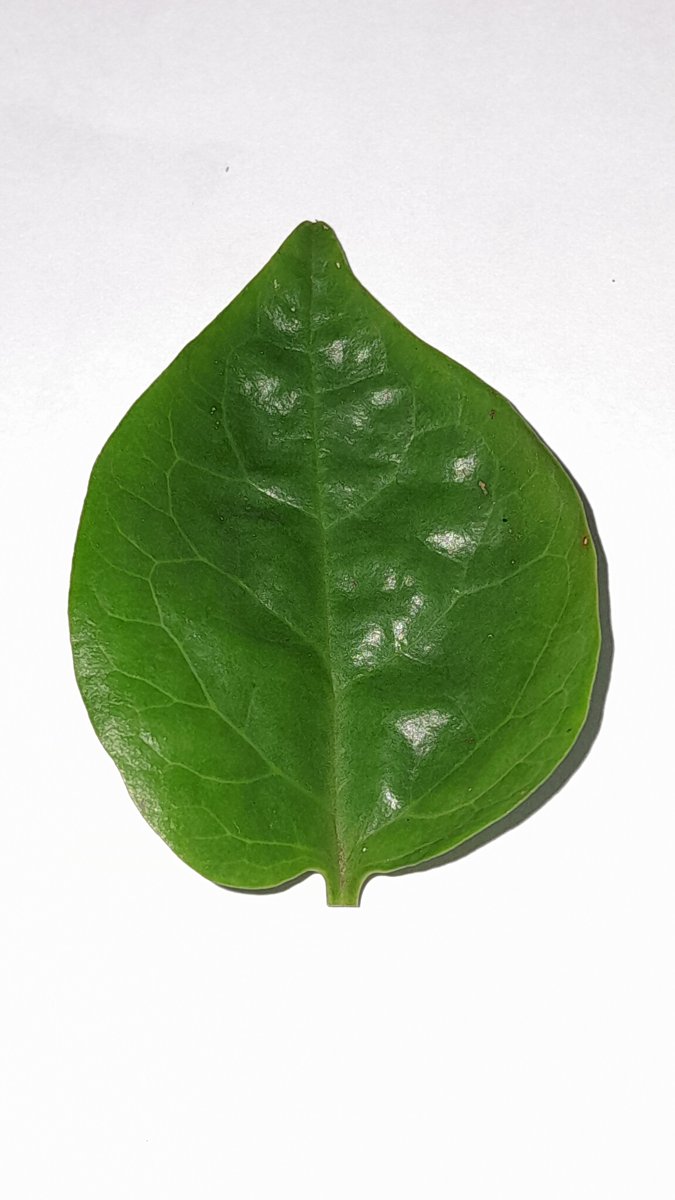
Label: Healthy-Leaf